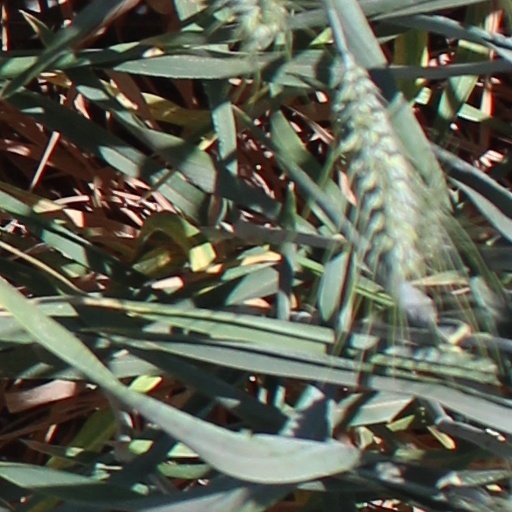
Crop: wheat